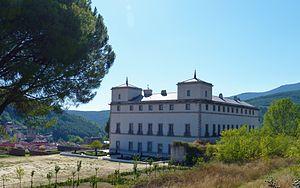
Luigi Boccherini, né le 19 février 1743 à Lucques et mort le 28 mai 1805 à Madrid, est un compositeur et violoncelliste italien de la période classique. Avec Joseph Haydn et Wolfgang Amadeus Mozart, il est considéré comme l'un des plus importants compositeurs de musique de chambre pour cordes de la seconde moitié du XVIIIᵉ siècle.